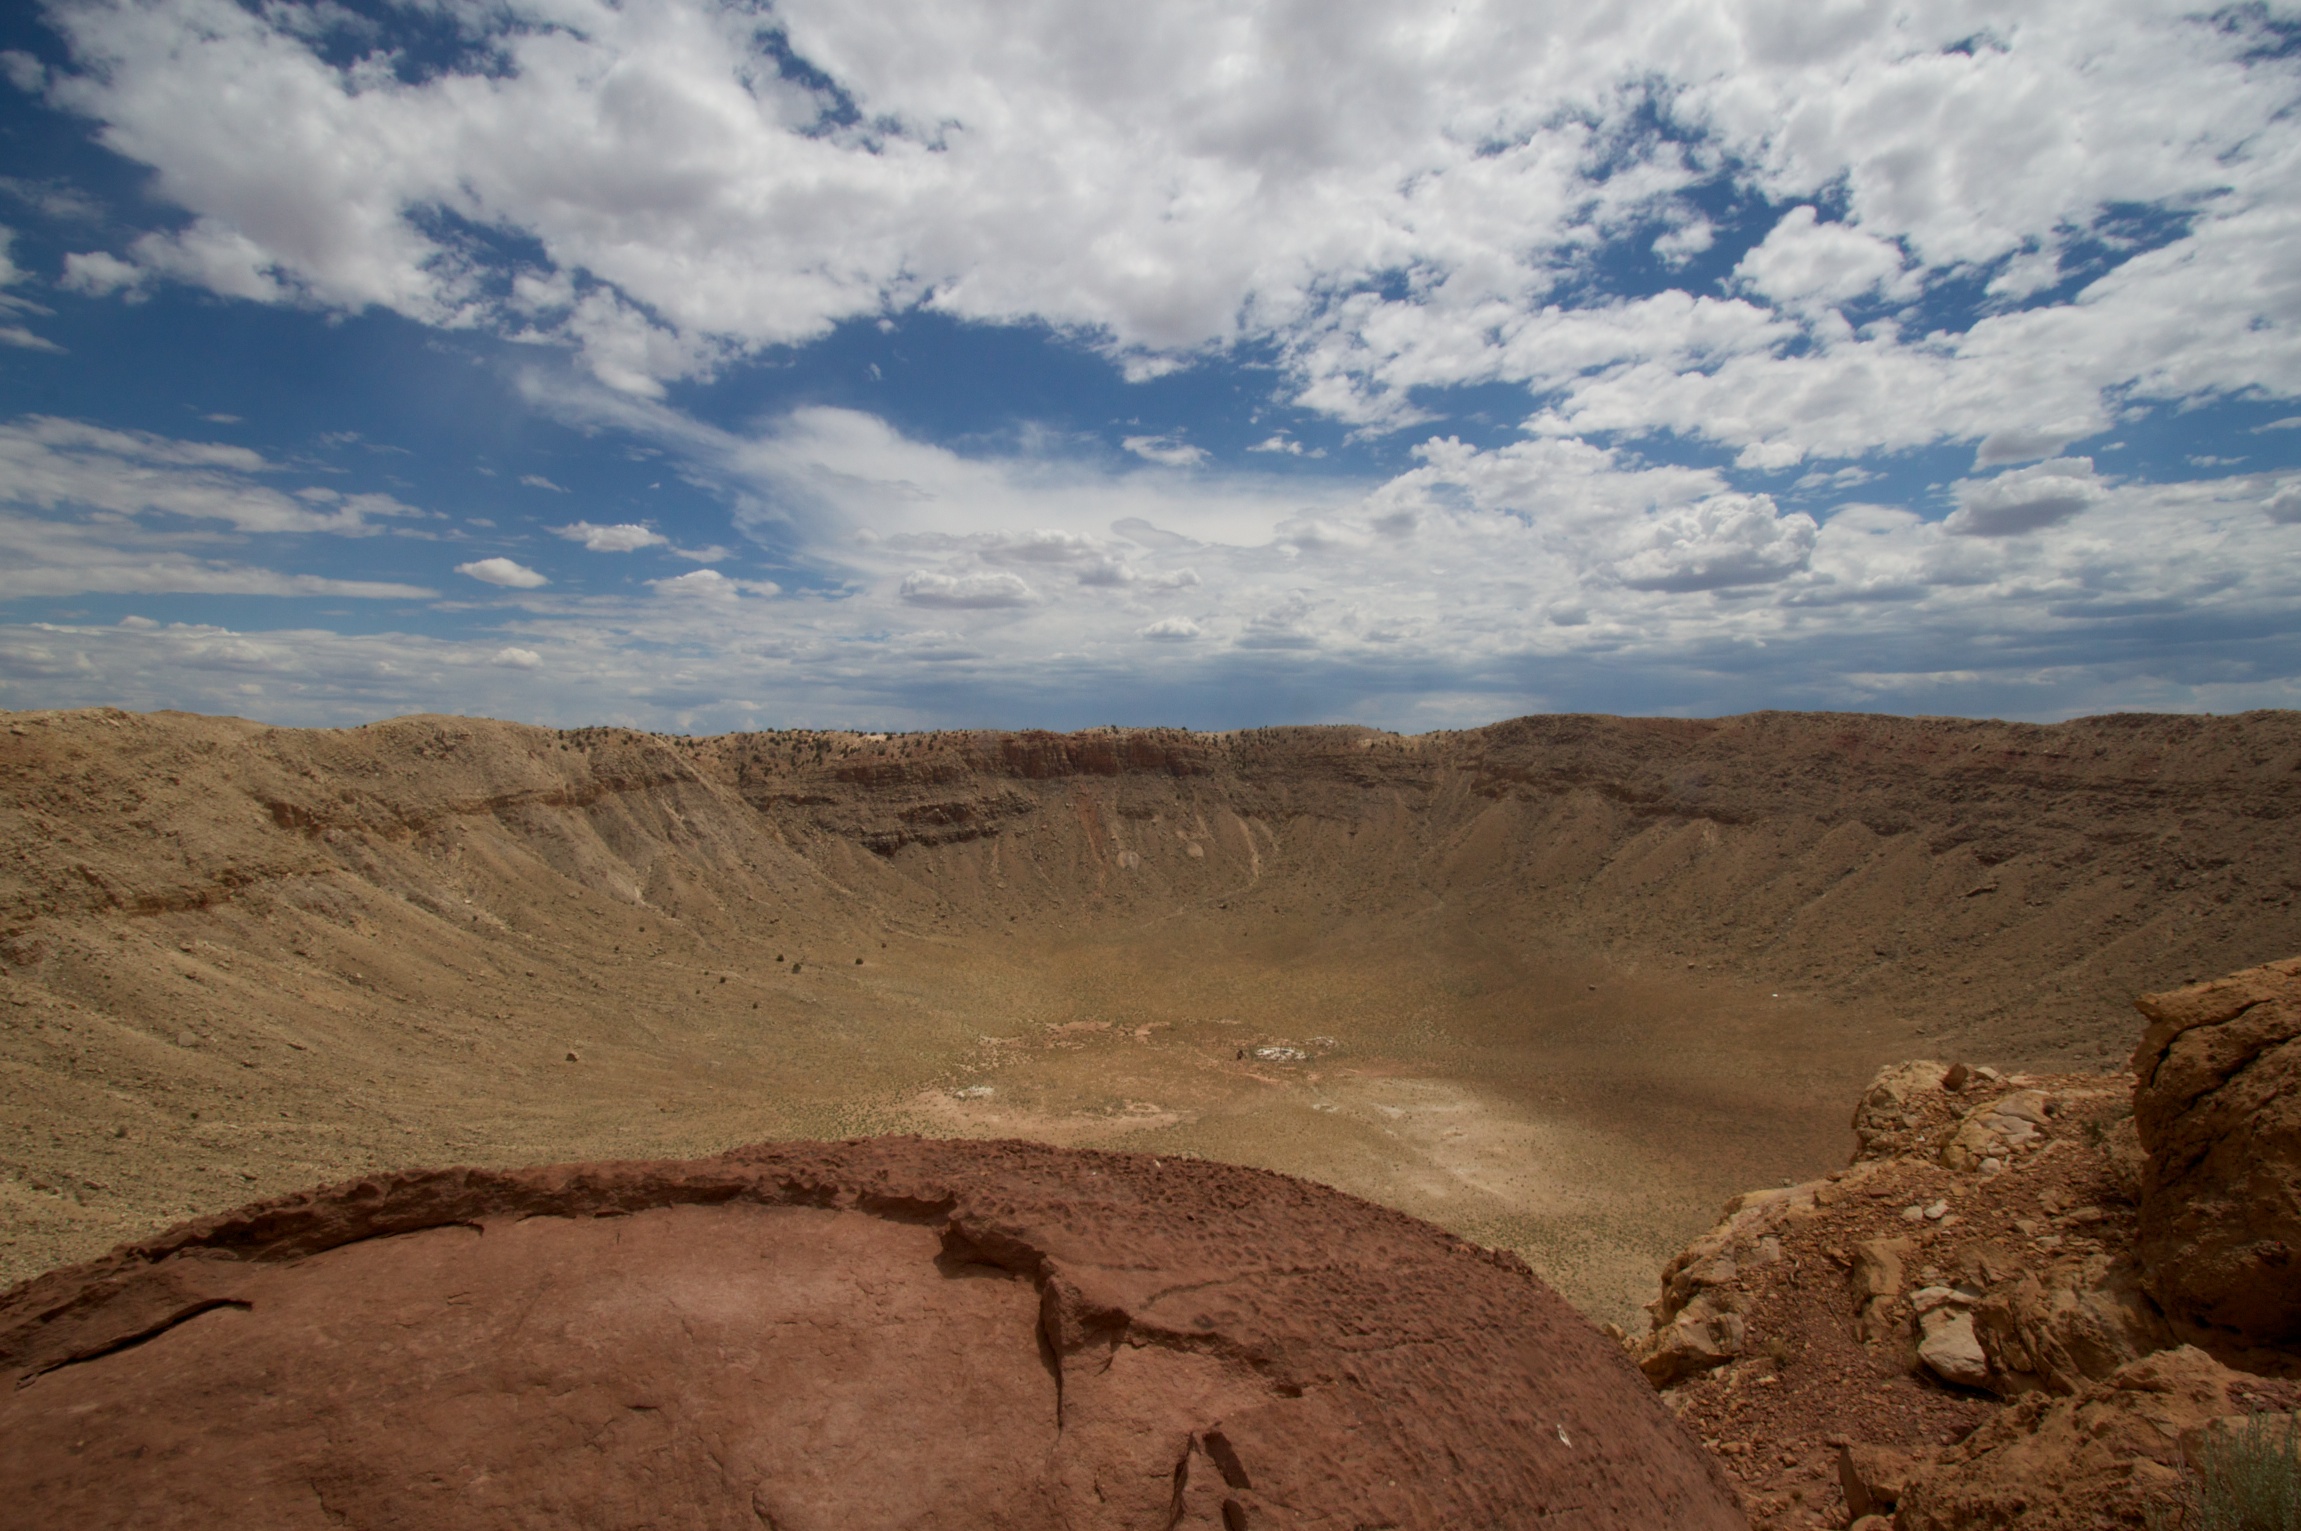
landscape, sea, sand, rock, horizon, wilderness, mountain, cloud, sky, hill, desert, valley, soil, plain, geology, badlands, plateau, ecosystem, wadi, steppe, landform, natural environment, geographical feature, aeolian landform